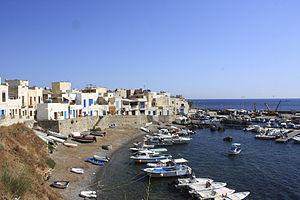
Marettimo est une île faisant partie du groupe des îles Égades. c'est également une fraction de la commune de Favignana, dans la province de Trapani en Sicile en Italie. L'île culmine à 686 m au Monte Falcone.